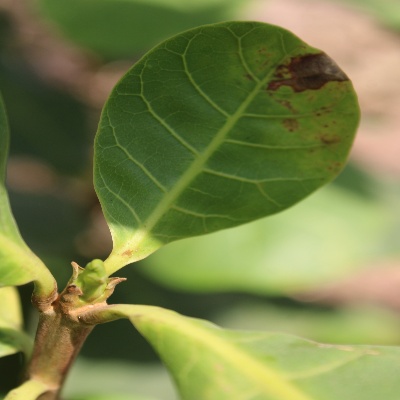
Crop: Cashew
Condition: leaf miner